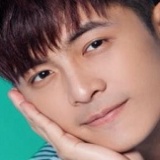
ca sĩ Gin Tuấn Kiệt